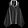
Label: Shirt